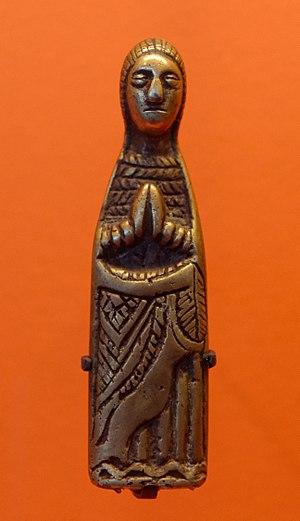
Pendentif représentant la Vierge, culture kongo.